Maria de Lourdes Belchior Pontes

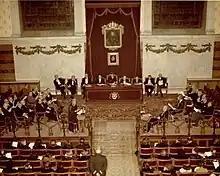
Maria de Lourdes Belchior, Real Academia Española, Madrid, 1972

Seventeen years after having refused the position, Belchior finally accepted to replace José-Augusto França as Director of the Portuguese Cultural Center of the Calouste Gulbenkian Foundation in Paris.